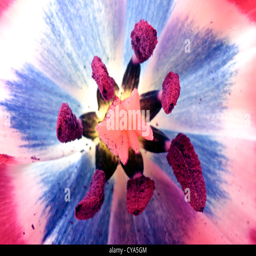
inside a red tulip flower close up